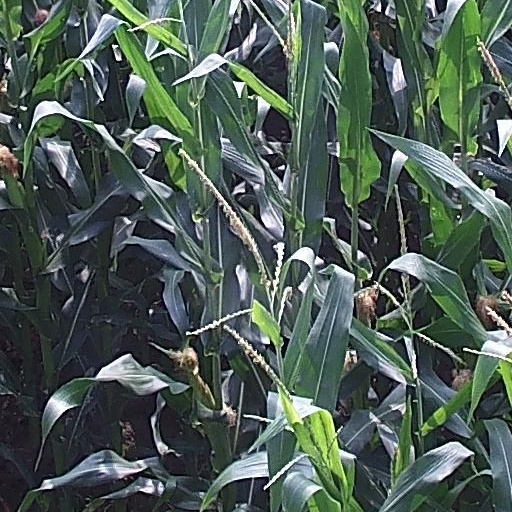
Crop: maize; corn